Bob Menendez

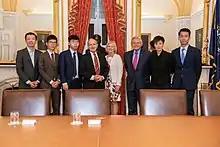
Menendez with Hong Kong activists who became prominent figures in the 2019–2020 Hong Kong protests

Menendez holds that the success of America's foreign policy is "inextricably linked to the health of her domestic democracy", stating in the January 19, 2021, confirmation hearings of Secretary-designate Antony Blinken that public servants and senators have a "duty to stand up for democracy, for the constitution, and for the rule of law". He identified chief concerns as "rebuilding alliances, restoring American leadership in international institutions, and addressing complex global challenges like climate change, migration, pandemics like COVID-19". He identifies the "core American values" as "democracy, human rights, and the rule of law", upon which foreign policy should be recentered.